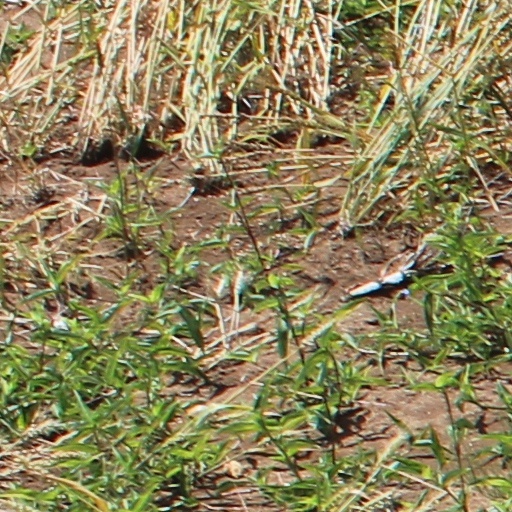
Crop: wheat